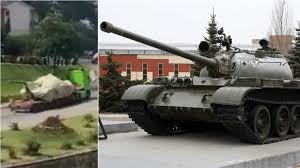
Label: Tank